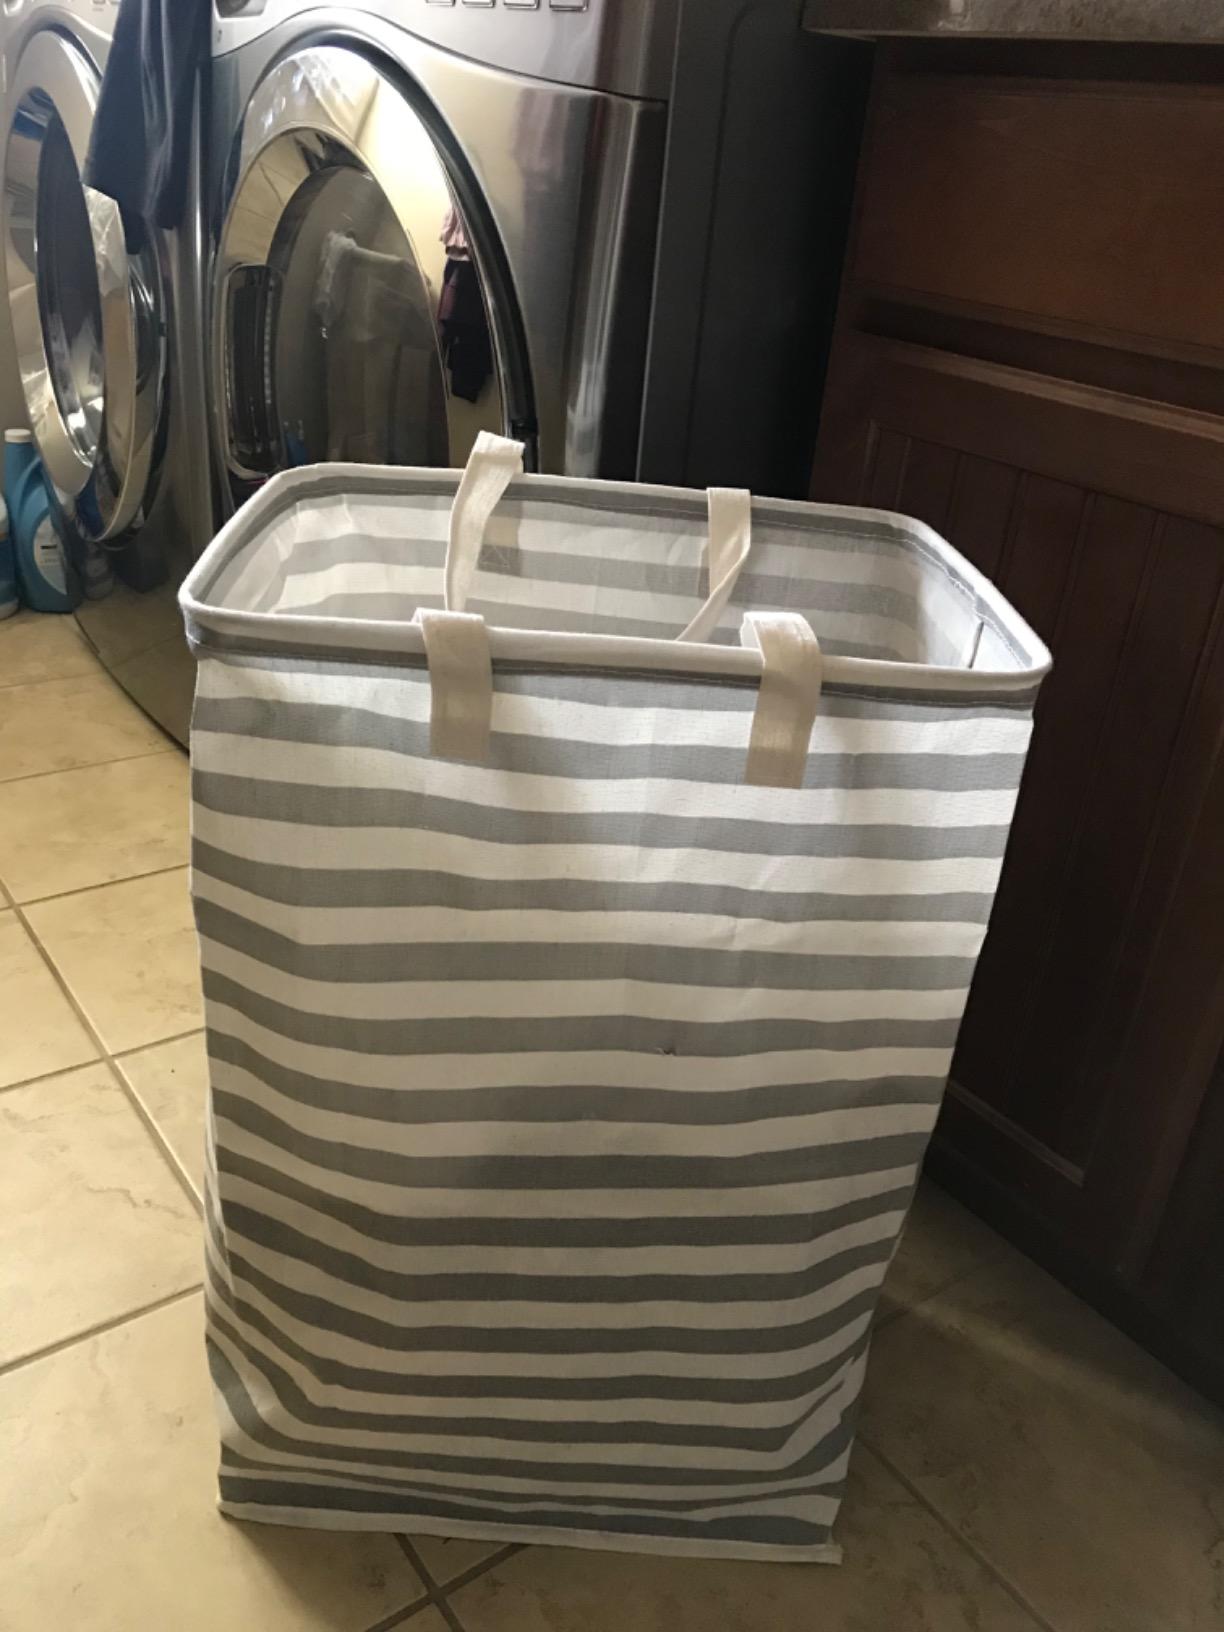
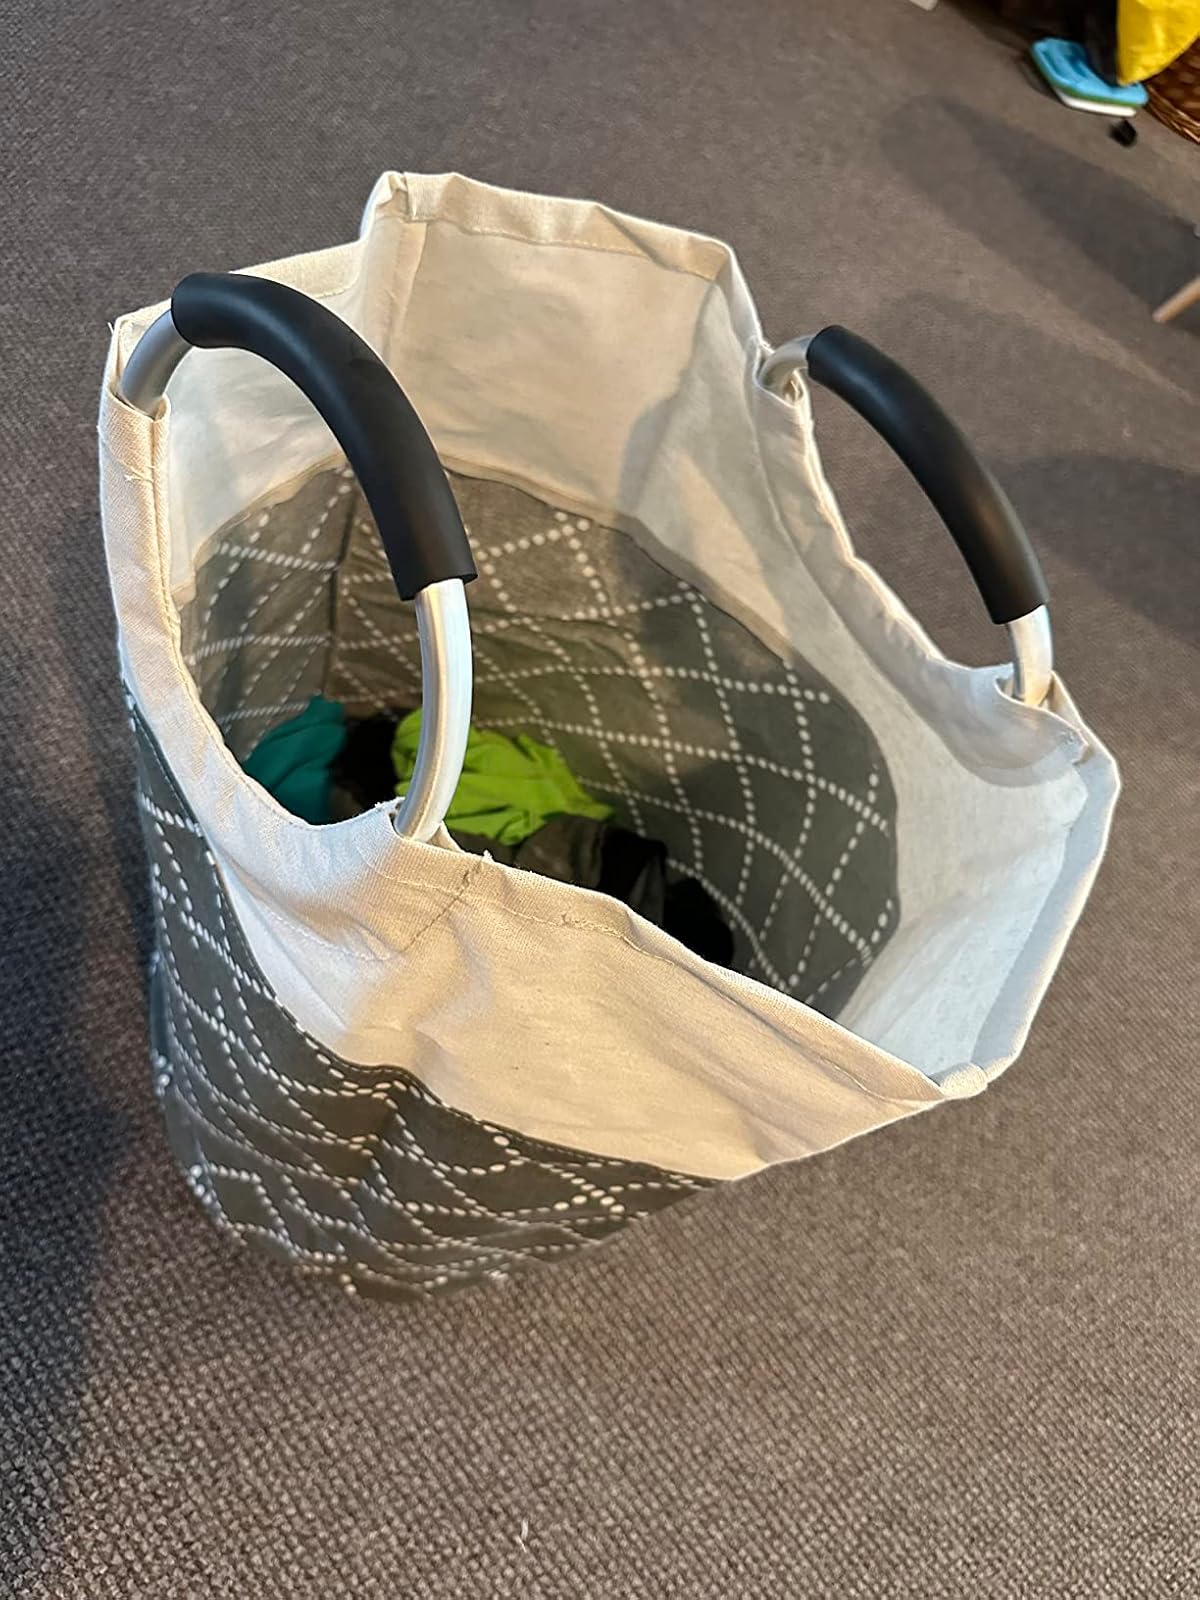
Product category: items_hamper
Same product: no